Public image of Bill Clinton

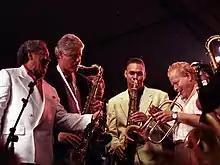
Bill Clinton playing the saxophone

Clinton was the first president born after World War II. Authors Martin Walker and Bob Woodward state Clinton's innovative use of soundbite-ready dialogue, personal charisma, and public perception-oriented campaigning was responsible for his high public approval ratings. When Clinton played the saxophone on "The Arsenio Hall Show", Clinton was sometimes described by religious conservatives as "the MTV president". Since 2000, he has frequently been referred to as "The Big Dog" or "Big Dog". His prominent role in campaigning for President Obama during the 2012 presidential election and his widely publicised speech at the 2012 Democratic National Convention, where he officially nominated Obama and criticised Republican nominee Mitt Romney and Republican policies in detail, earned him the nickname "Explainer-in-Chief". Other nicknames include "Slick Willie", "The Comeback Kid", "Bubba", and "The First Black President". Clinton, a Baptist, has been open about his faith.